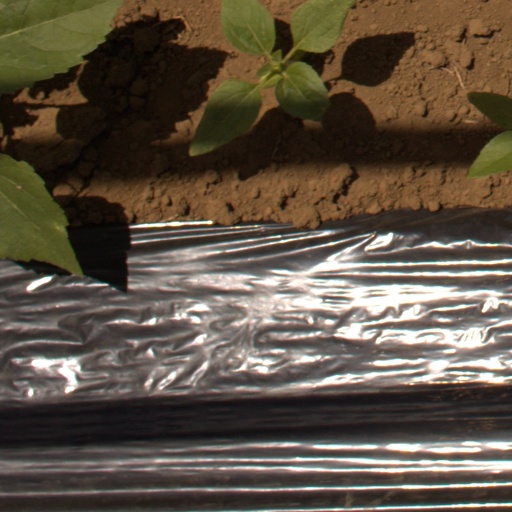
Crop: Jerusalem artichoke